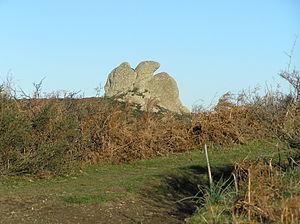
Rochers naturels.Italiano: Fotografia della forma di aquila che si trova nell'altopiano dell'Argimusco, sulle propaggini orientali dei Monti Nebrodi, in provincia di Messina.